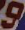
Number: 9